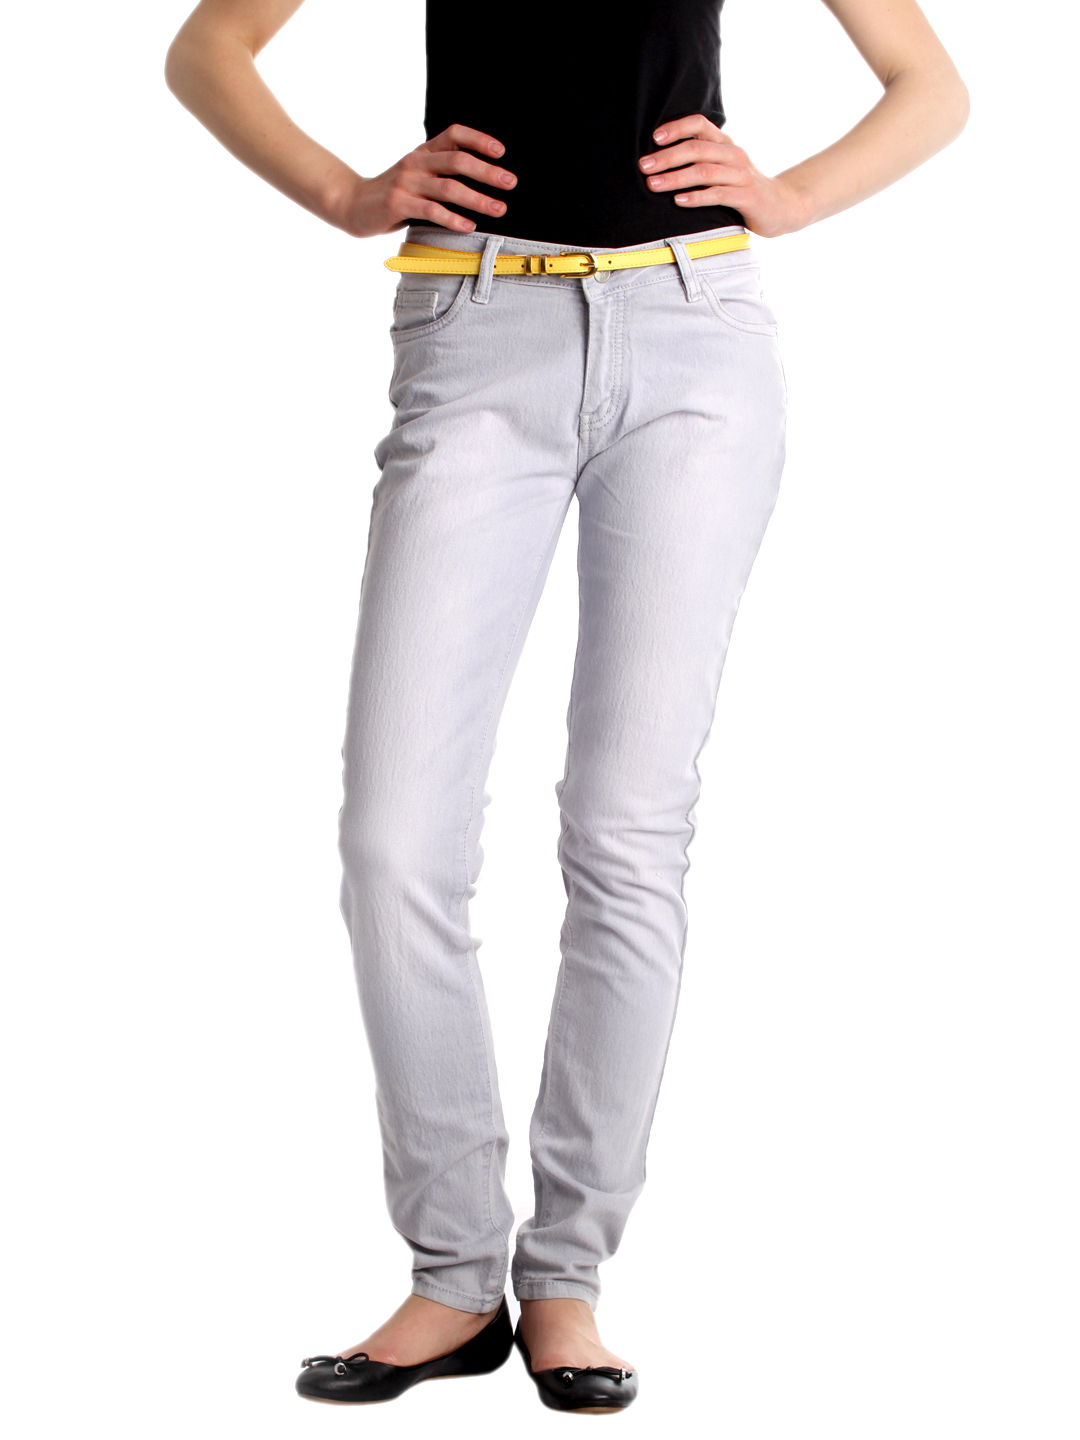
Jealous 21 Women Grey Magic Colour Jeans
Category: Apparel / Bottomwear / Jeans
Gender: Women
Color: Grey
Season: Summer 2012
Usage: Casual